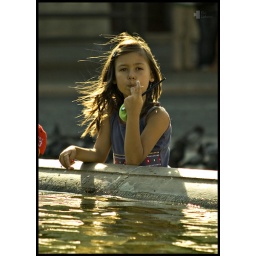
Young girl by the water